Dornfelder

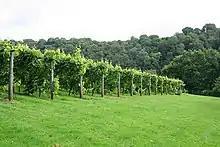
A vineyard of Dornfelder vines in the county of Devon in southwest England.

Most plantings of Dornfelder can be found in its viticultural homeland of Germany where there were plantings of the grape in production in 2012. Nearly of those plantings were found in Germany's two largest wine regions, the Palatinate and Rheinhessen. From Germany, plantings of Dornfelder spread in the late 20th century to nearby Switzerland where, by 2009, there were found mostly in the cantons of Schwyz and Zürich.